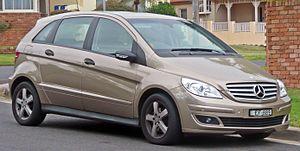
Le moteur M 166 est un moteur thermique automobile à combustion interne, fabriqué par Mercedes-Benz entre 1997 et 2005. Il remplace aucun moteur et sera remplacé par le M 266.